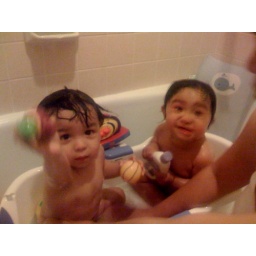
Mommy bathing the twins together. Landon shows a bath toy, and Jenssenenjoys the bathroom acoustics.----- delivered by iPhone ----